Roger Craig (American football)

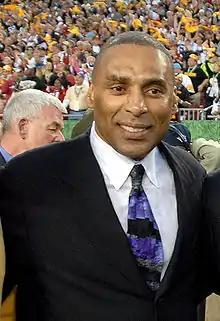
Craig at Super Bowl XLIII in 2009

Roger Timothy Craig (born July 10, 1960) is an American former professional football player who was a running back in the National Football League (NFL). He played for the San Francisco 49ers, Los Angeles Raiders and Minnesota Vikings. Craig went to four Pro Bowls and won three Super Bowls with the 49ers. He was the first NFL player to have 1,000 yards rushing and receiving in the same season. Marshall Faulk and Christian McCaffrey are the only other players to have accomplished that feat. Craig currently works as the VP of Business Development at TIBCO Software.